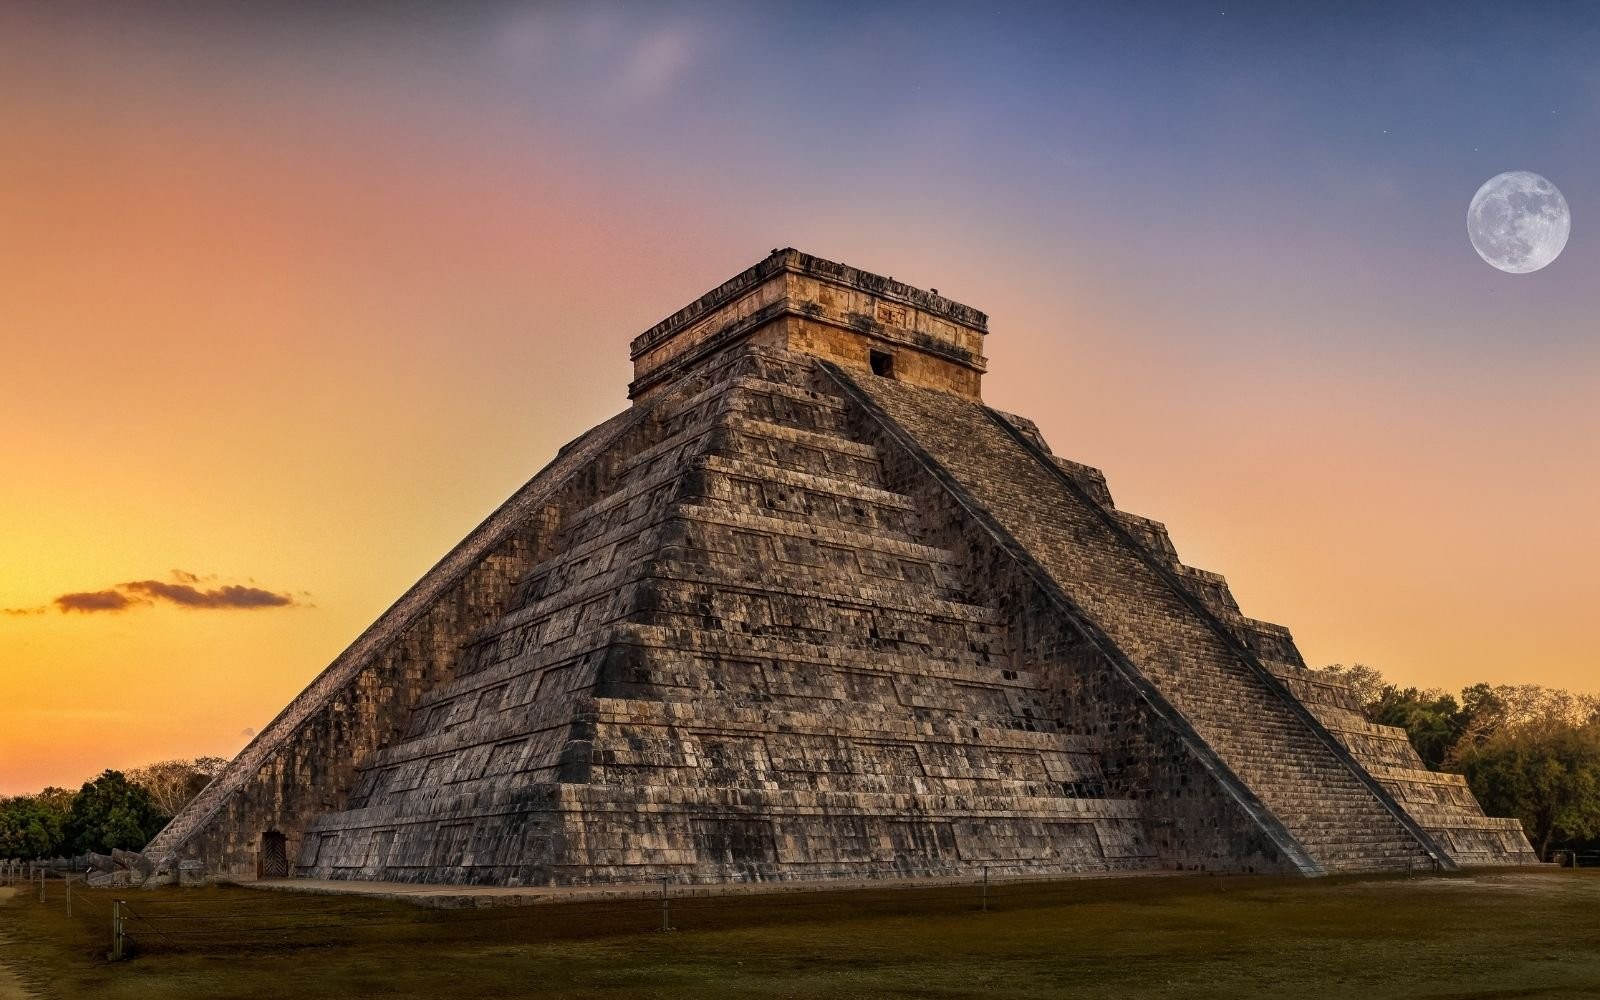
Landmark: Chichen Itza